Beth Bailey

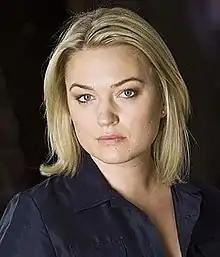
Sophia Myles as Beth Bailey

Beth Bailey is a fictional character from the BBC espionage television series "Spooks", which follows the exploits of Section D, a counter-terrorism division in MI5. She is portrayed by British actress Sophia Myles. Beth Bailey was introduced in "Spooks's" ninth series as a private contractor in her first episode, and later joins Section D. The character is based on a real-life person Myles met while working on the series. Reaction towards the character was generally positive.